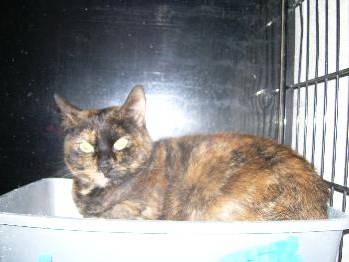
Label: cat